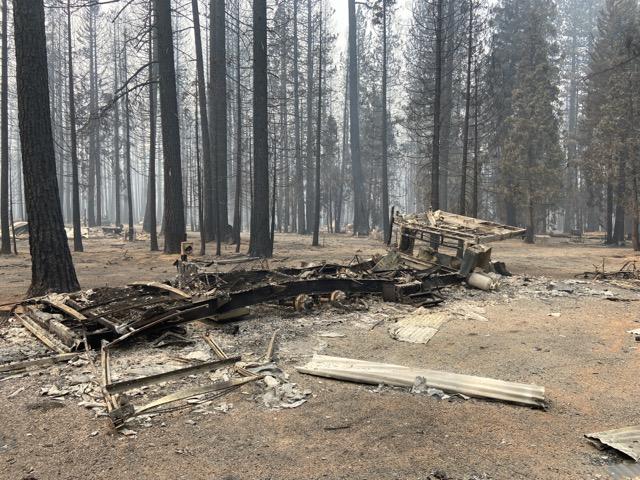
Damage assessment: destroyed